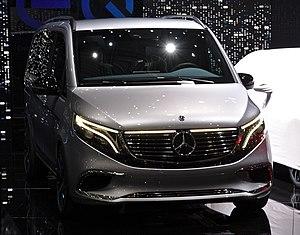
L'édition 2019 du salon international de l'automobile de Genève est un salon automobile annuel qui se tient du 7 au 17 mars 2019 à Genève. Il s'agit de la 89ᵉ édition internationale de ce salon organisé pour la première fois en 1905.